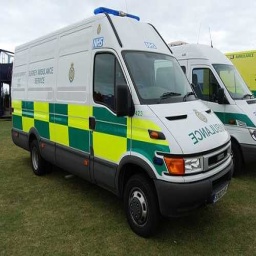
Label: ambulance